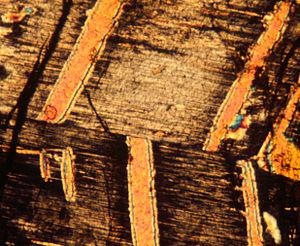
Le complexe igné du Bushveld, en anglais Bushveld Igneous Complex, est une vaste intrusion magmatique stratifiée de la croûte terrestre. Elle s’est inclinée et a été érodée et, aujourd'hui, elle affleure au bord d'un bassin géologique, le bassin du Transvaal. Située dans le nord de l'Afrique du Sud, la formation contient quelques-uns des plus riches gisements minéraux de la planète quant aux métaux du groupe du platine — platine, palladium, osmium, iridium, rhodium et ruthénium — ainsi que de grandes quantités de fer, étain, chrome, titane et vanadium.